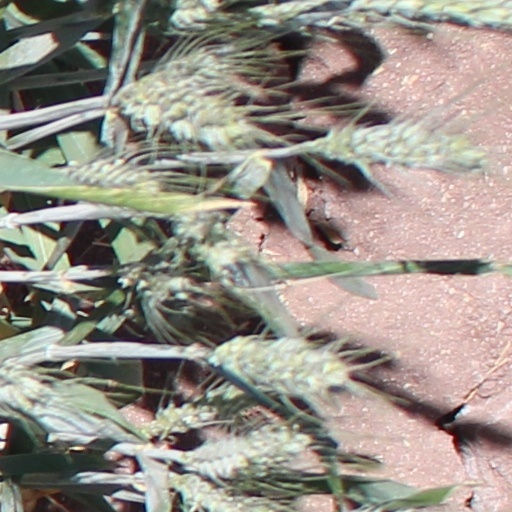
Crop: wheat